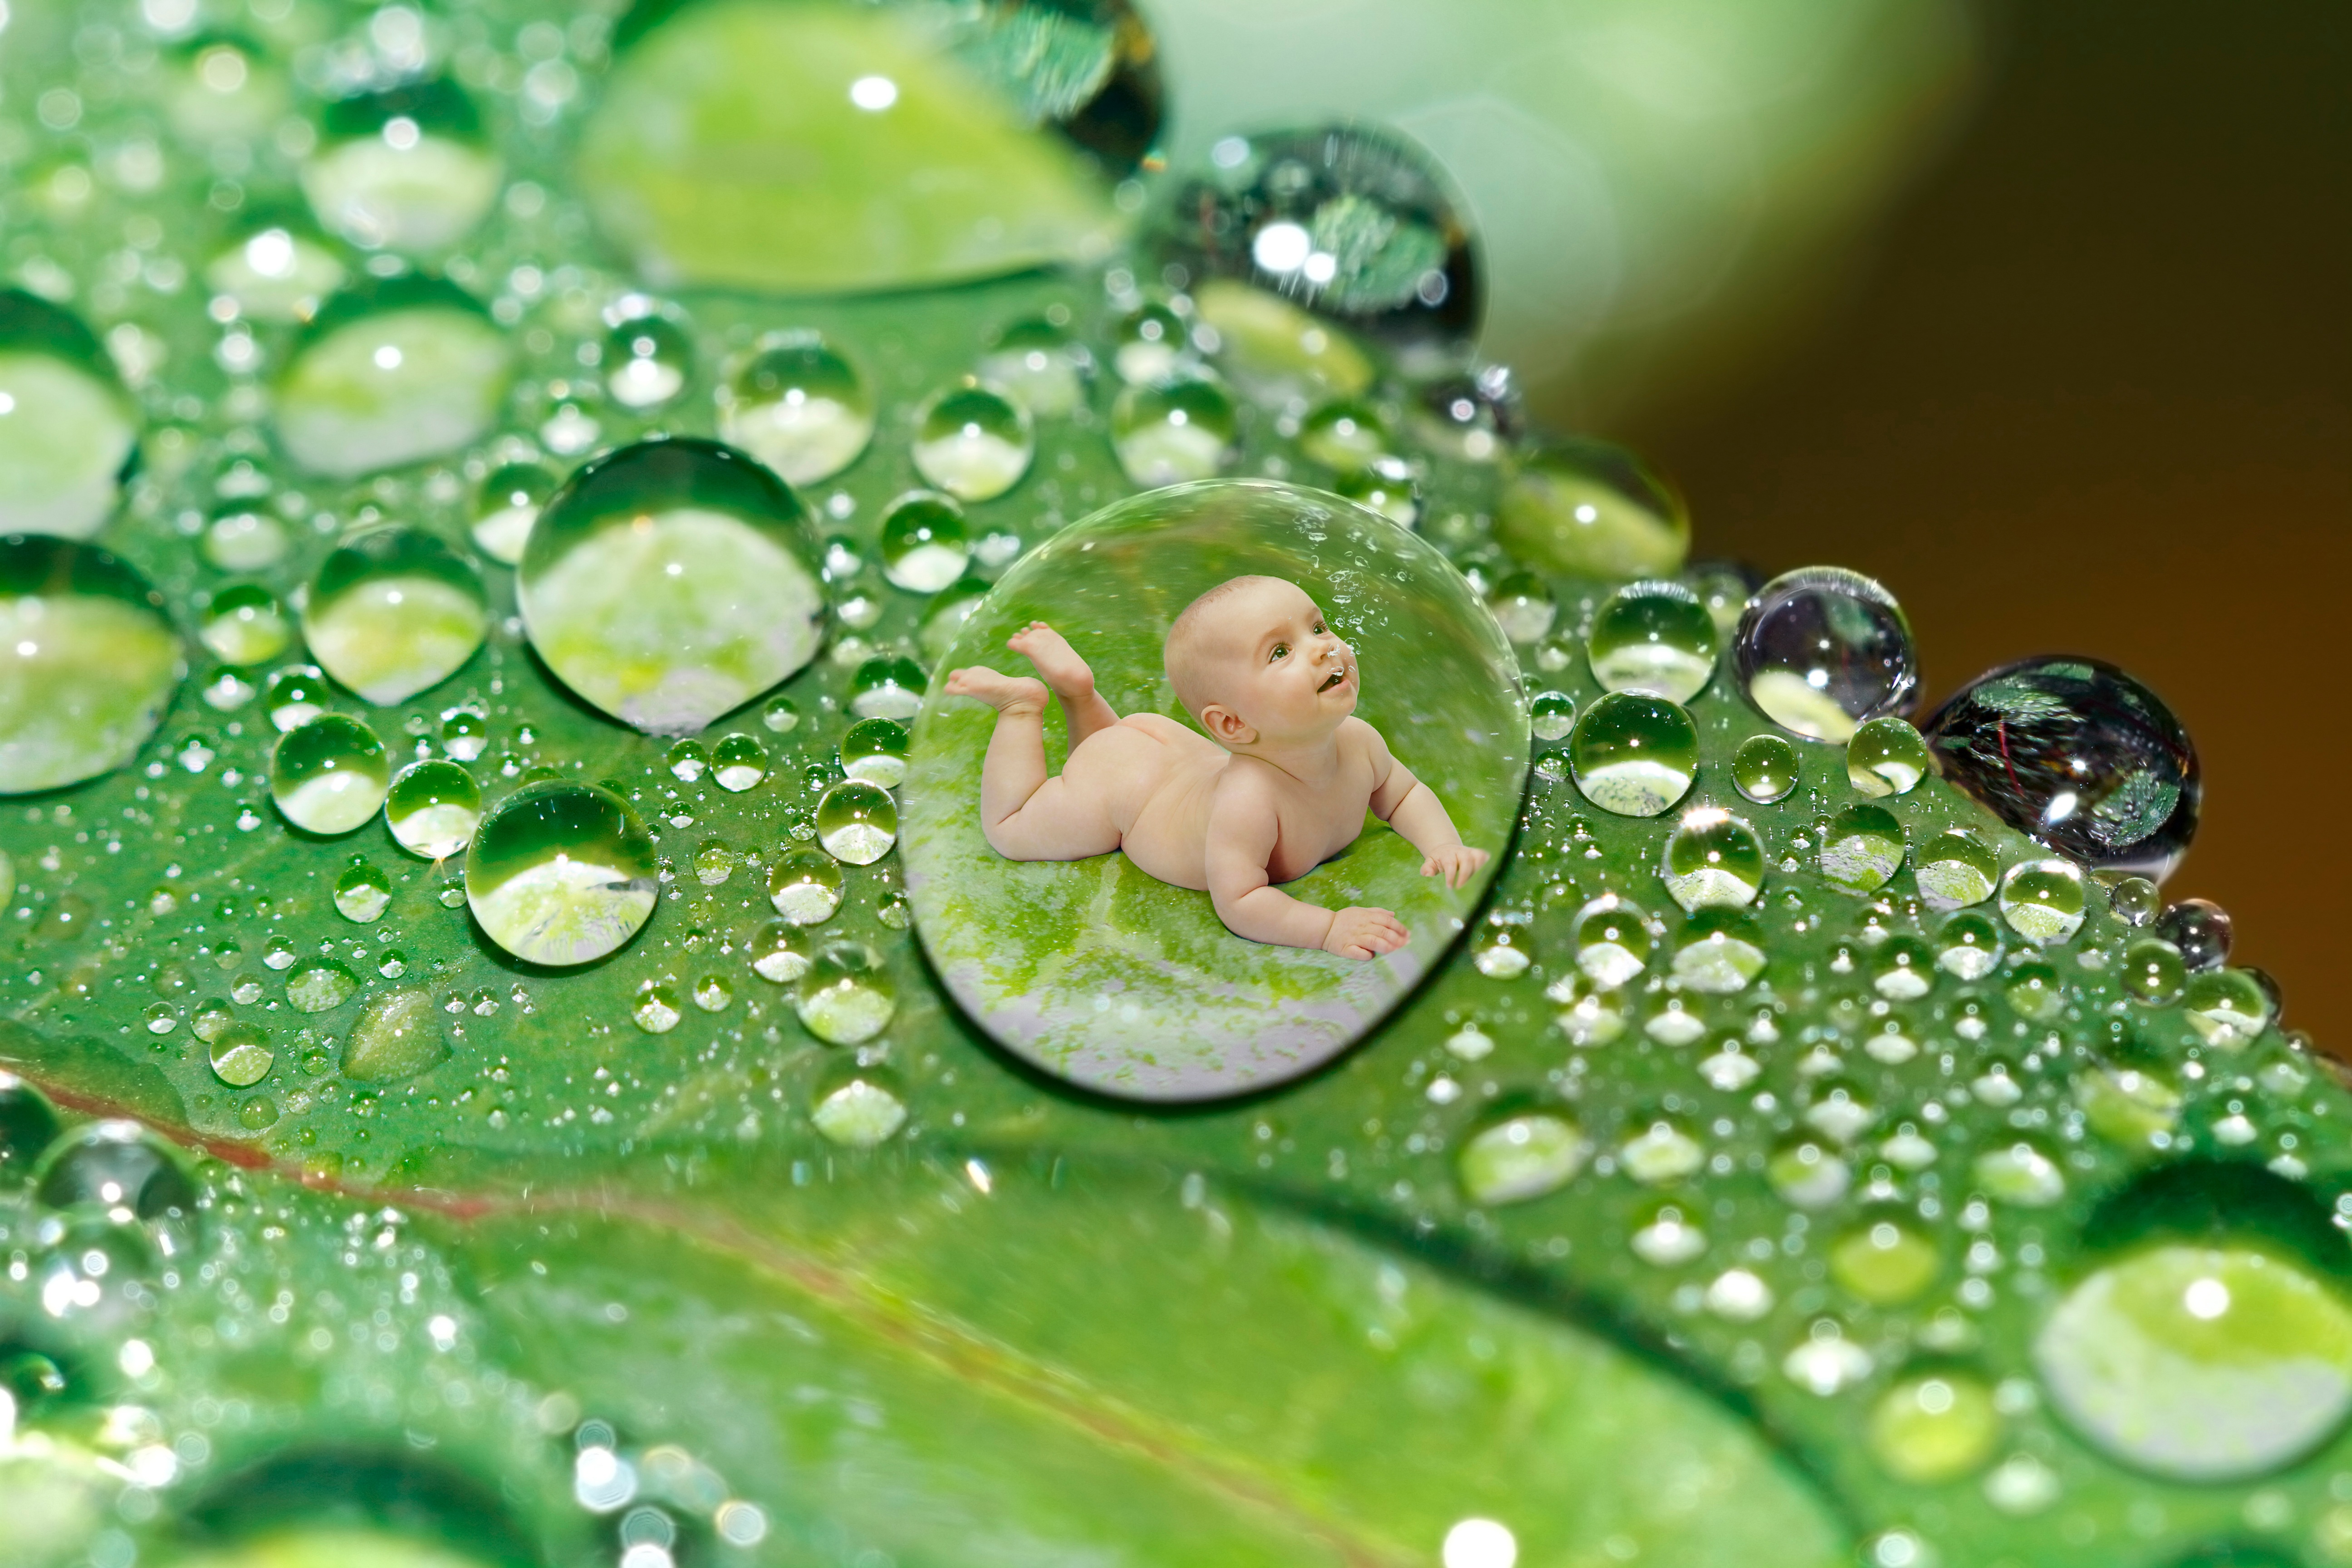
water, nature, grass, drop, dew, liquid, light, plant, photography, rain, leaf, flower, green, macro, child, close, flora, baby, drip, close up, leaves, moist, drop of water, moisture, macro photography, liquid bubble